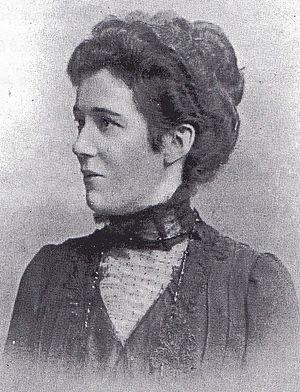
Sophia Morrison est une écrivaine considérée comme une des actrices essentielles de la survie de la langue mannoise. Elle a écrit des œuvres majeures de la littérature mannoise, comme Manx Fairy Tales, dont une des éditions fut illustrée par Archibald Knox.